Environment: real
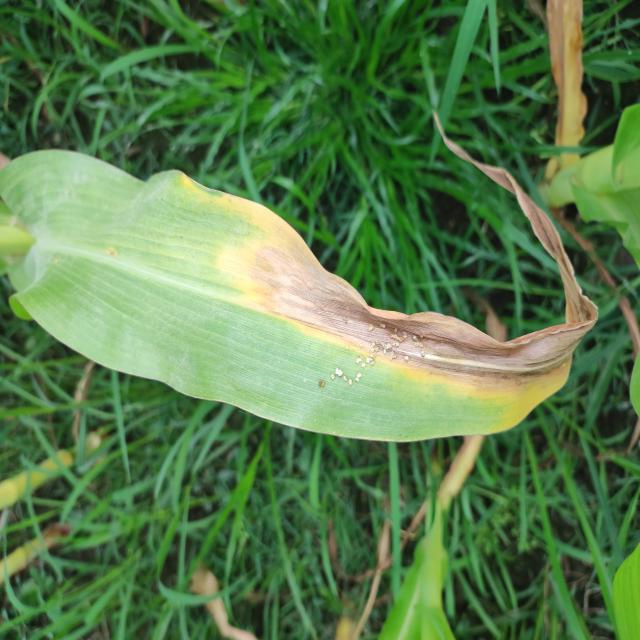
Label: nitrogen_deficiency